Aapo Pukk

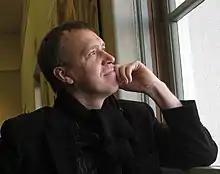
Aapo Pukk

Aapo Pukk (born 3 October 1962, in Tartu) is an Estonian artist. He is mainly known by his portraits and posters. He graduated from Estonian Art Academy in 1980.